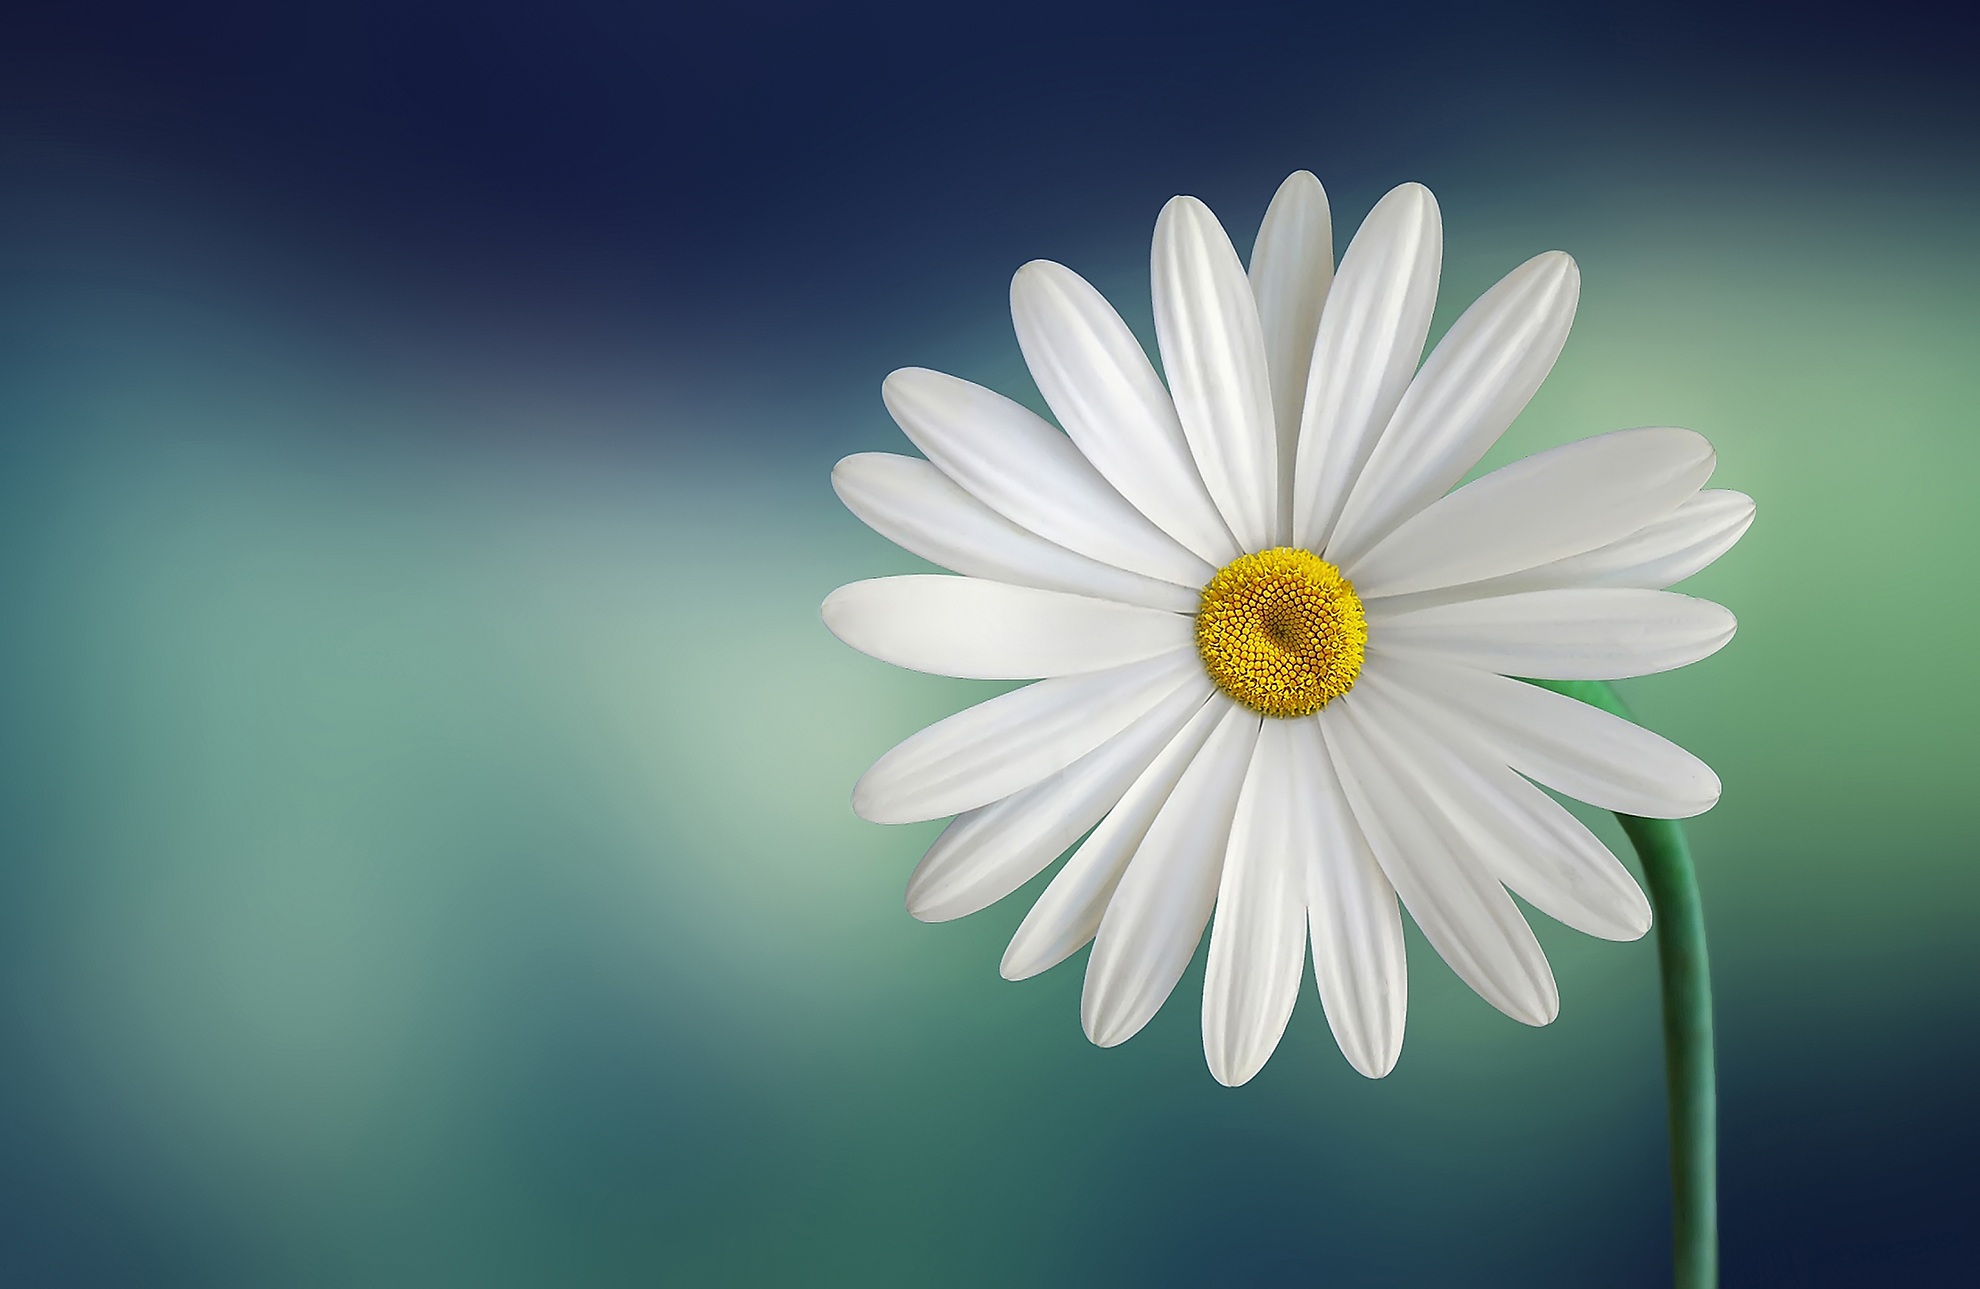
blossom, black and white, plant, white, photography, stem, flower, petal, bloom, daisy, green, yellow, flora, close up, gerbera, macro photography, flowering plant, daisy family, hd wallpaper, oxeye daisy, monochrome photography, plant stem, computer wallpaper, land plant